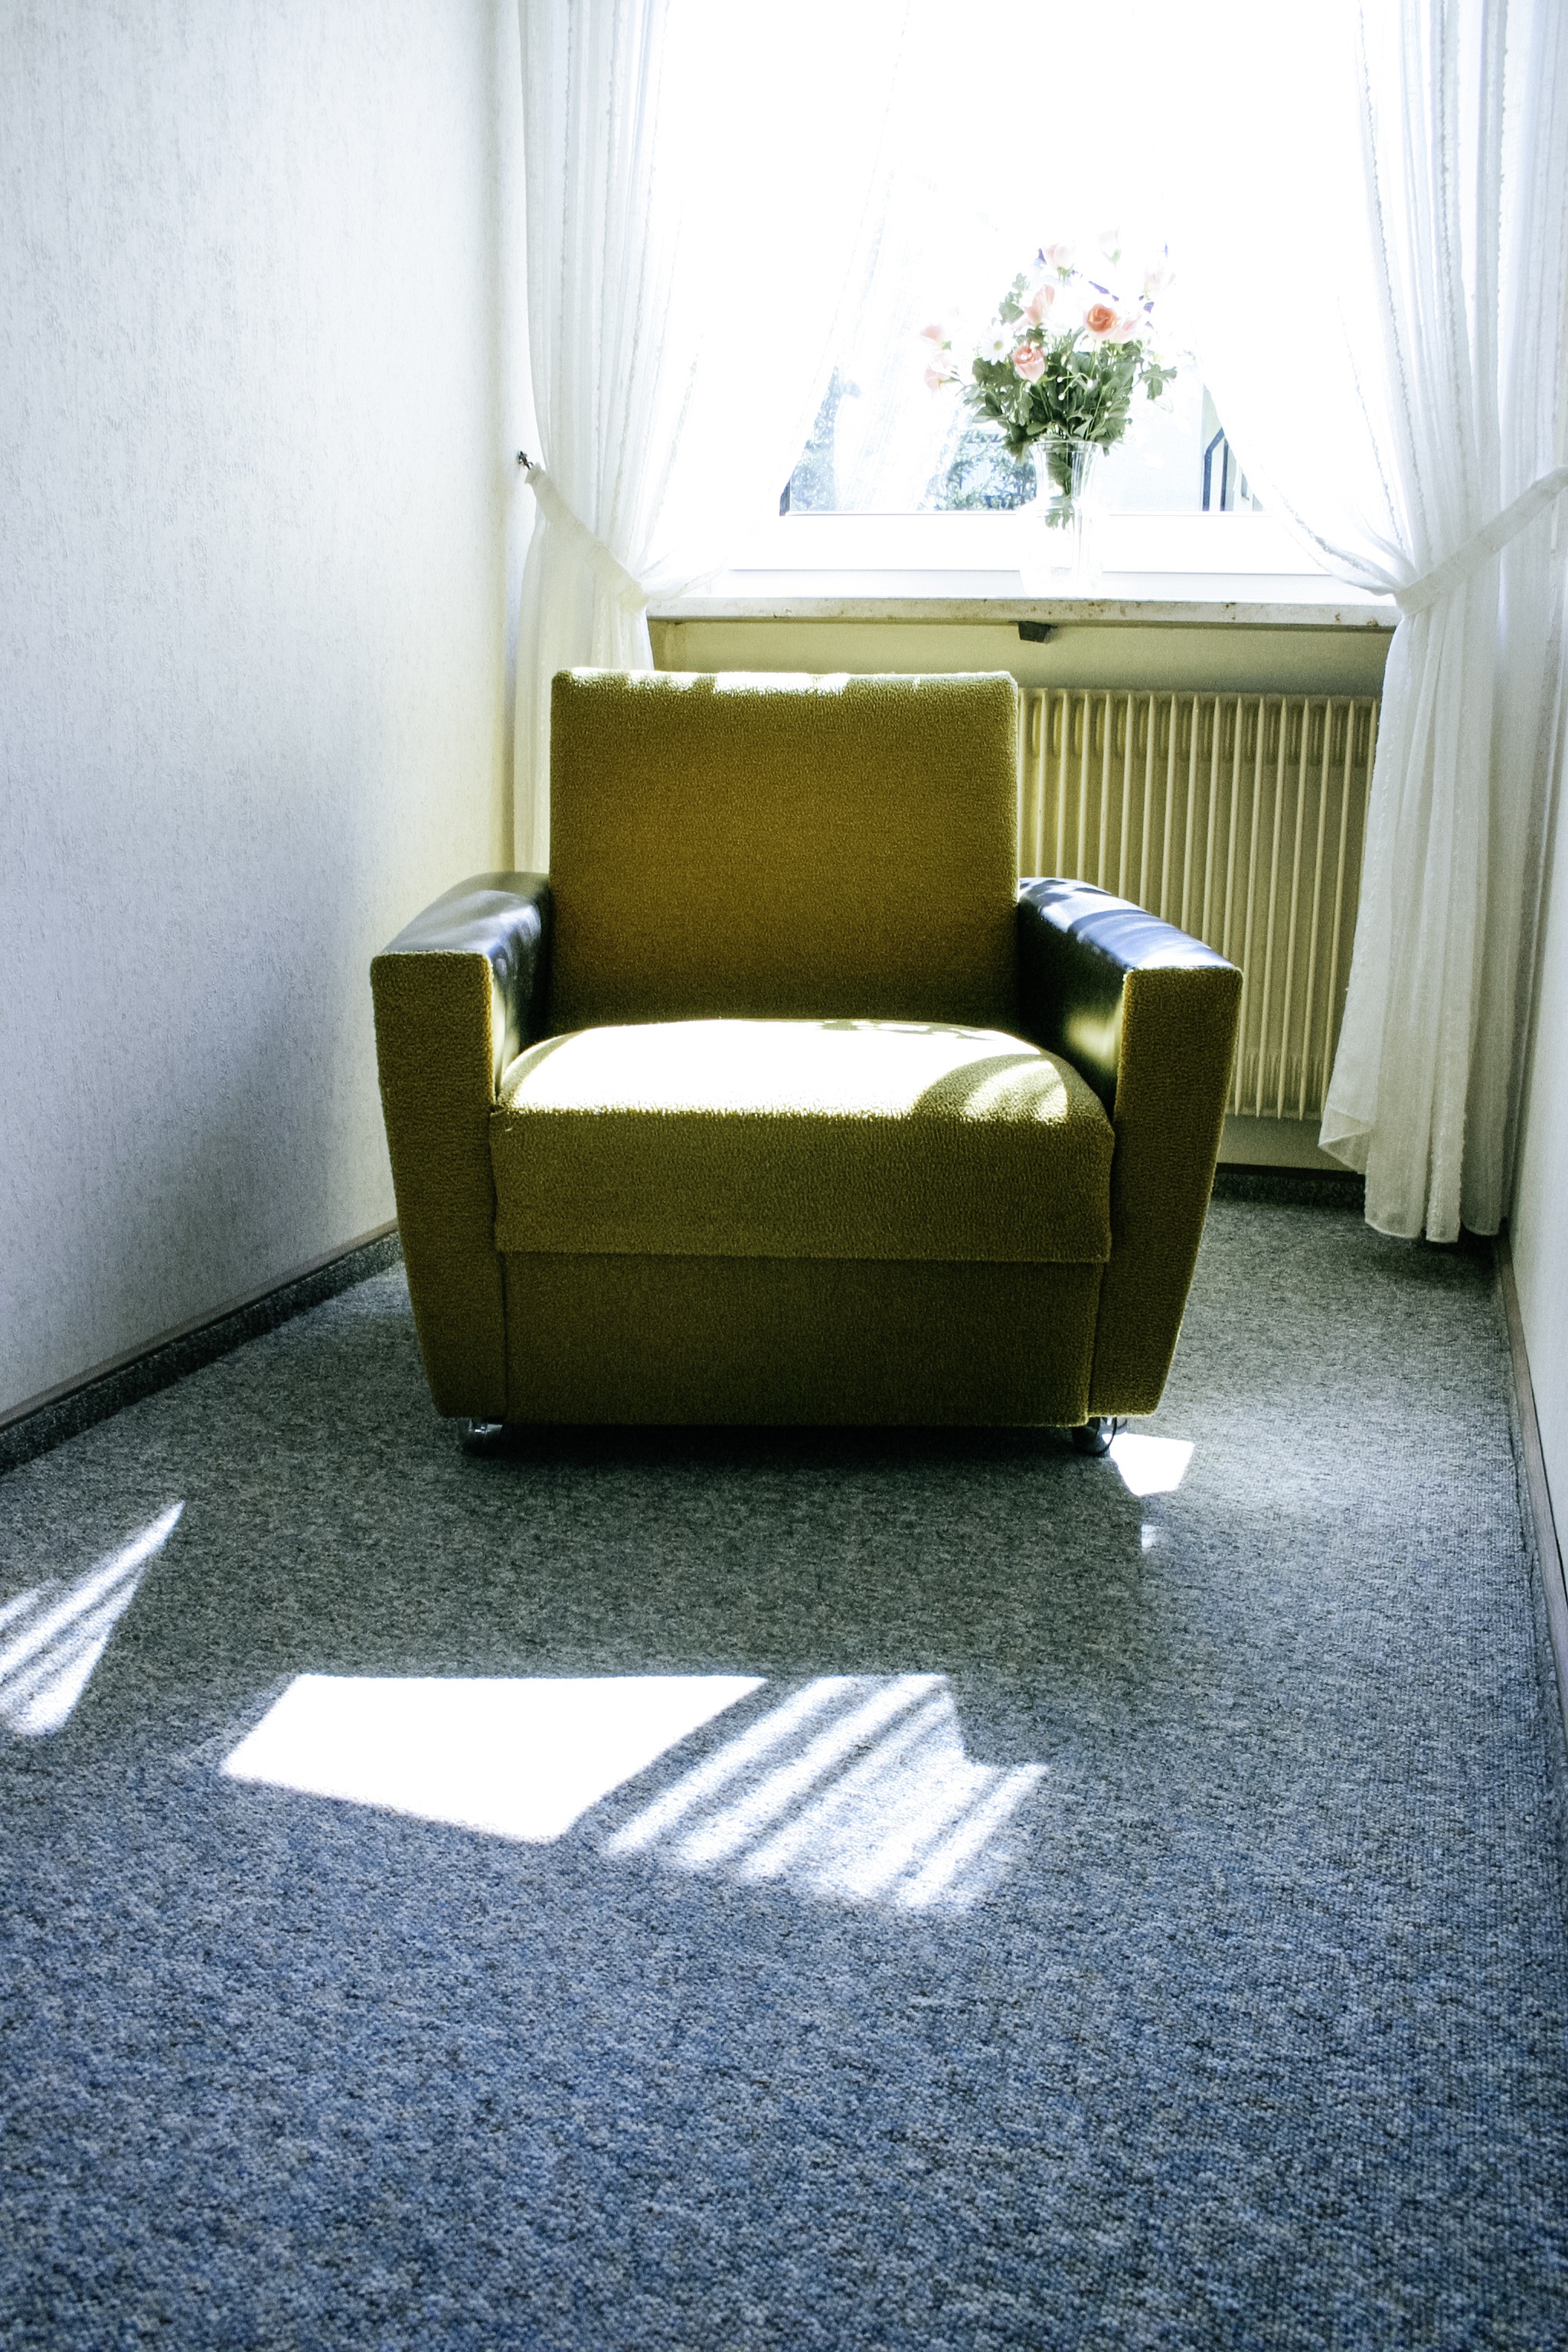
wood, vintage, retro, chair, floor, old, home, holiday, romantic, property, living room, decay, furniture, room, modern, couch, interior design, design, hardwood, hotel, carpet, pension, accommodation, traditionally, flooring, wood flooring, venerable, laminate flooring, studio couch